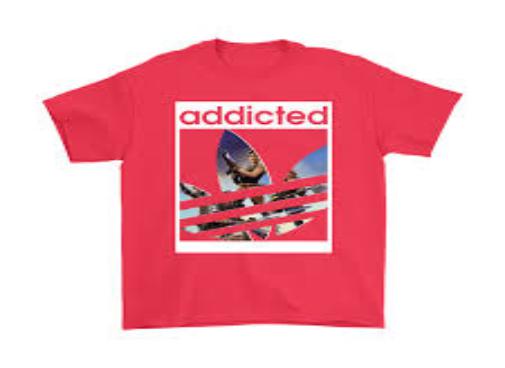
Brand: Addicted
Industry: Clothes